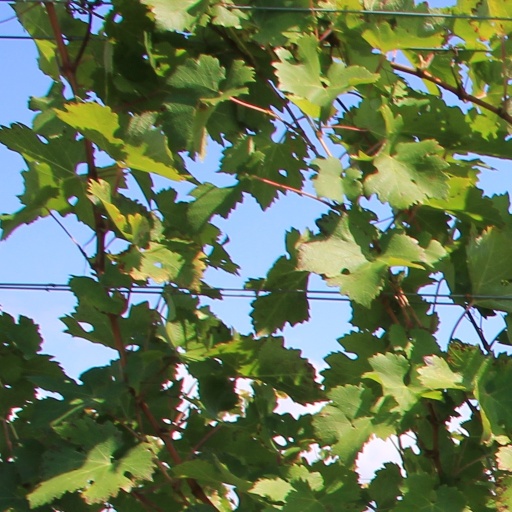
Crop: grape